Nursing documentation

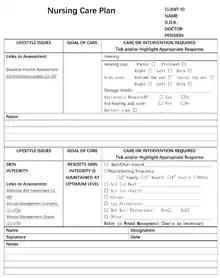
Figure 3–2. An example of a nursing care plan in an Australian residential aged care home

Electronic nursing documentation systems have the potential to improve the quality of documentation structure and format, process and content in comparison with paper-based documentation, as demonstrated in a comparative study of electronic and paper-based nursing admission forms. However, improvement in documentation quality is not necessarily to be brought about by the introduction of electronic nursing documentation system to replace paper-based documentation. For example, Wang et al. that although the electronic nursing assessment form contained more documented assessment forms, which covered a wider range of resident care needs, they did not perform better than the previous [null paper-based assessment forms according to] the quality criteria of [null completeness] and timeliness. Therefore, further work on the usage of the electronic documentation systems may focus on improving form design and usage. There is also a need for improvement in compliance with standards in order to better meet the clients' care needs.